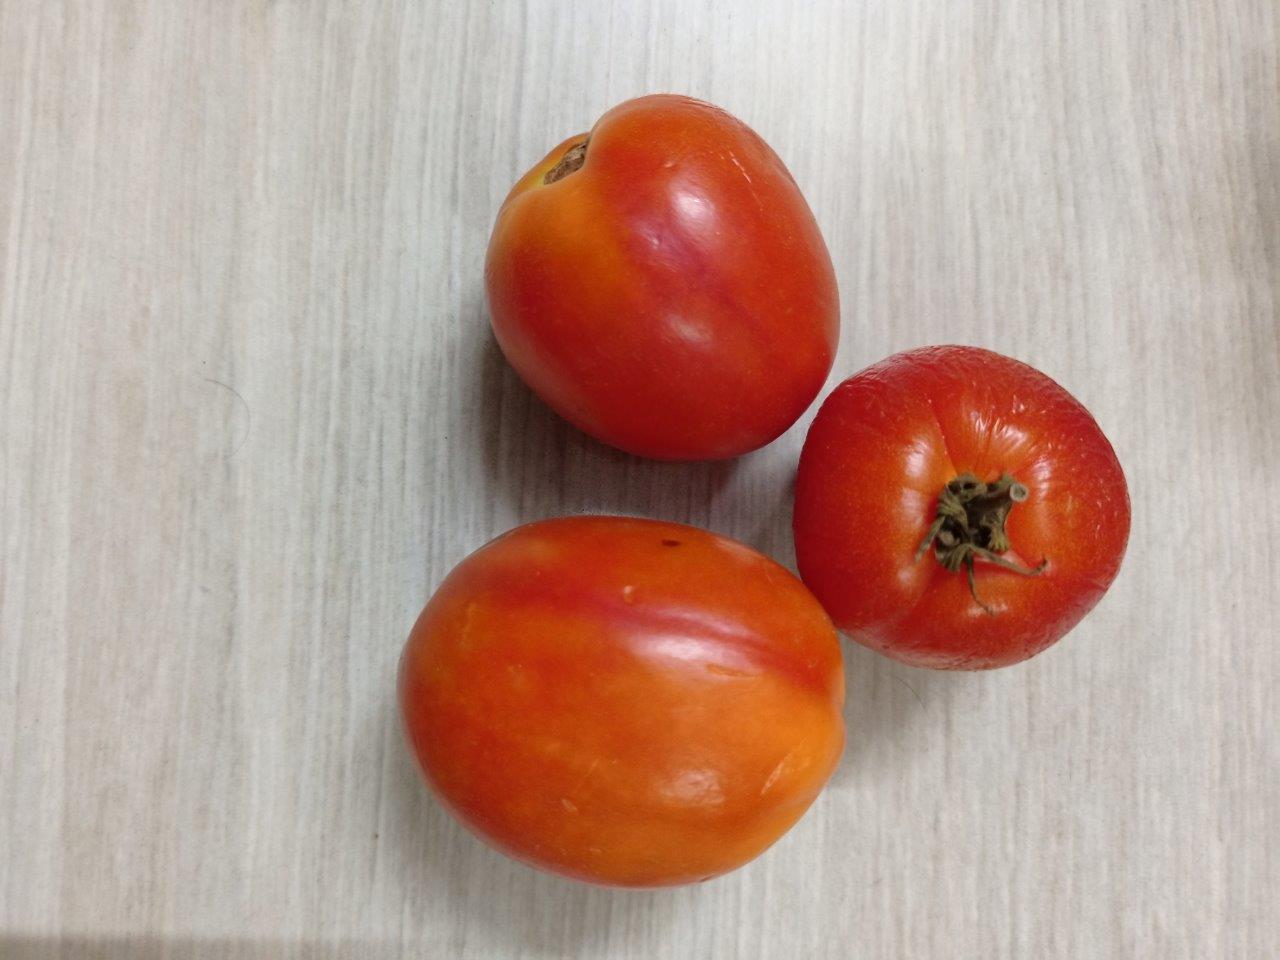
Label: Fresh